Jasimuddin

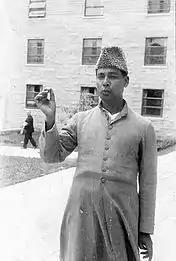
Jasimuddin in London, England (1951)

Jasimuddin was born in the village of "Tambulkhana" in Faridpur District on 1 January 1903 in his maternal uncle's house. His father, Ansaruddin Mollah, was a school-teacher. His mother, Amina Khatun (Rangachhut) received early education at Faridpur Welfare School. He matriculated from Faridpur Zilla School in 1921. Jasimuddin completed IA from Rajendra College in 1924. He obtained his BA degree in Bengali from the University of Calcutta in 1929 and his MA in 1931. From 1931 to 1937, he worked with Dinesh Chandra Sen as a collector of folk literature. Jasimuddin is one of the compilers of "Purbo-Bongo Gitika" (Ballads of East Bengal). He collected more than 10,000 folk songs, some of which has been included in his song compilations "Jari Gaan" and "Murshida Gaan". He also wrote voluminously on the interpretation and philosophy of Bengali folklore.